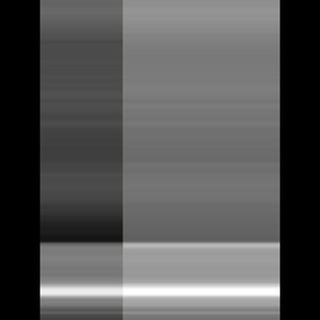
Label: sugarcane_mosaic